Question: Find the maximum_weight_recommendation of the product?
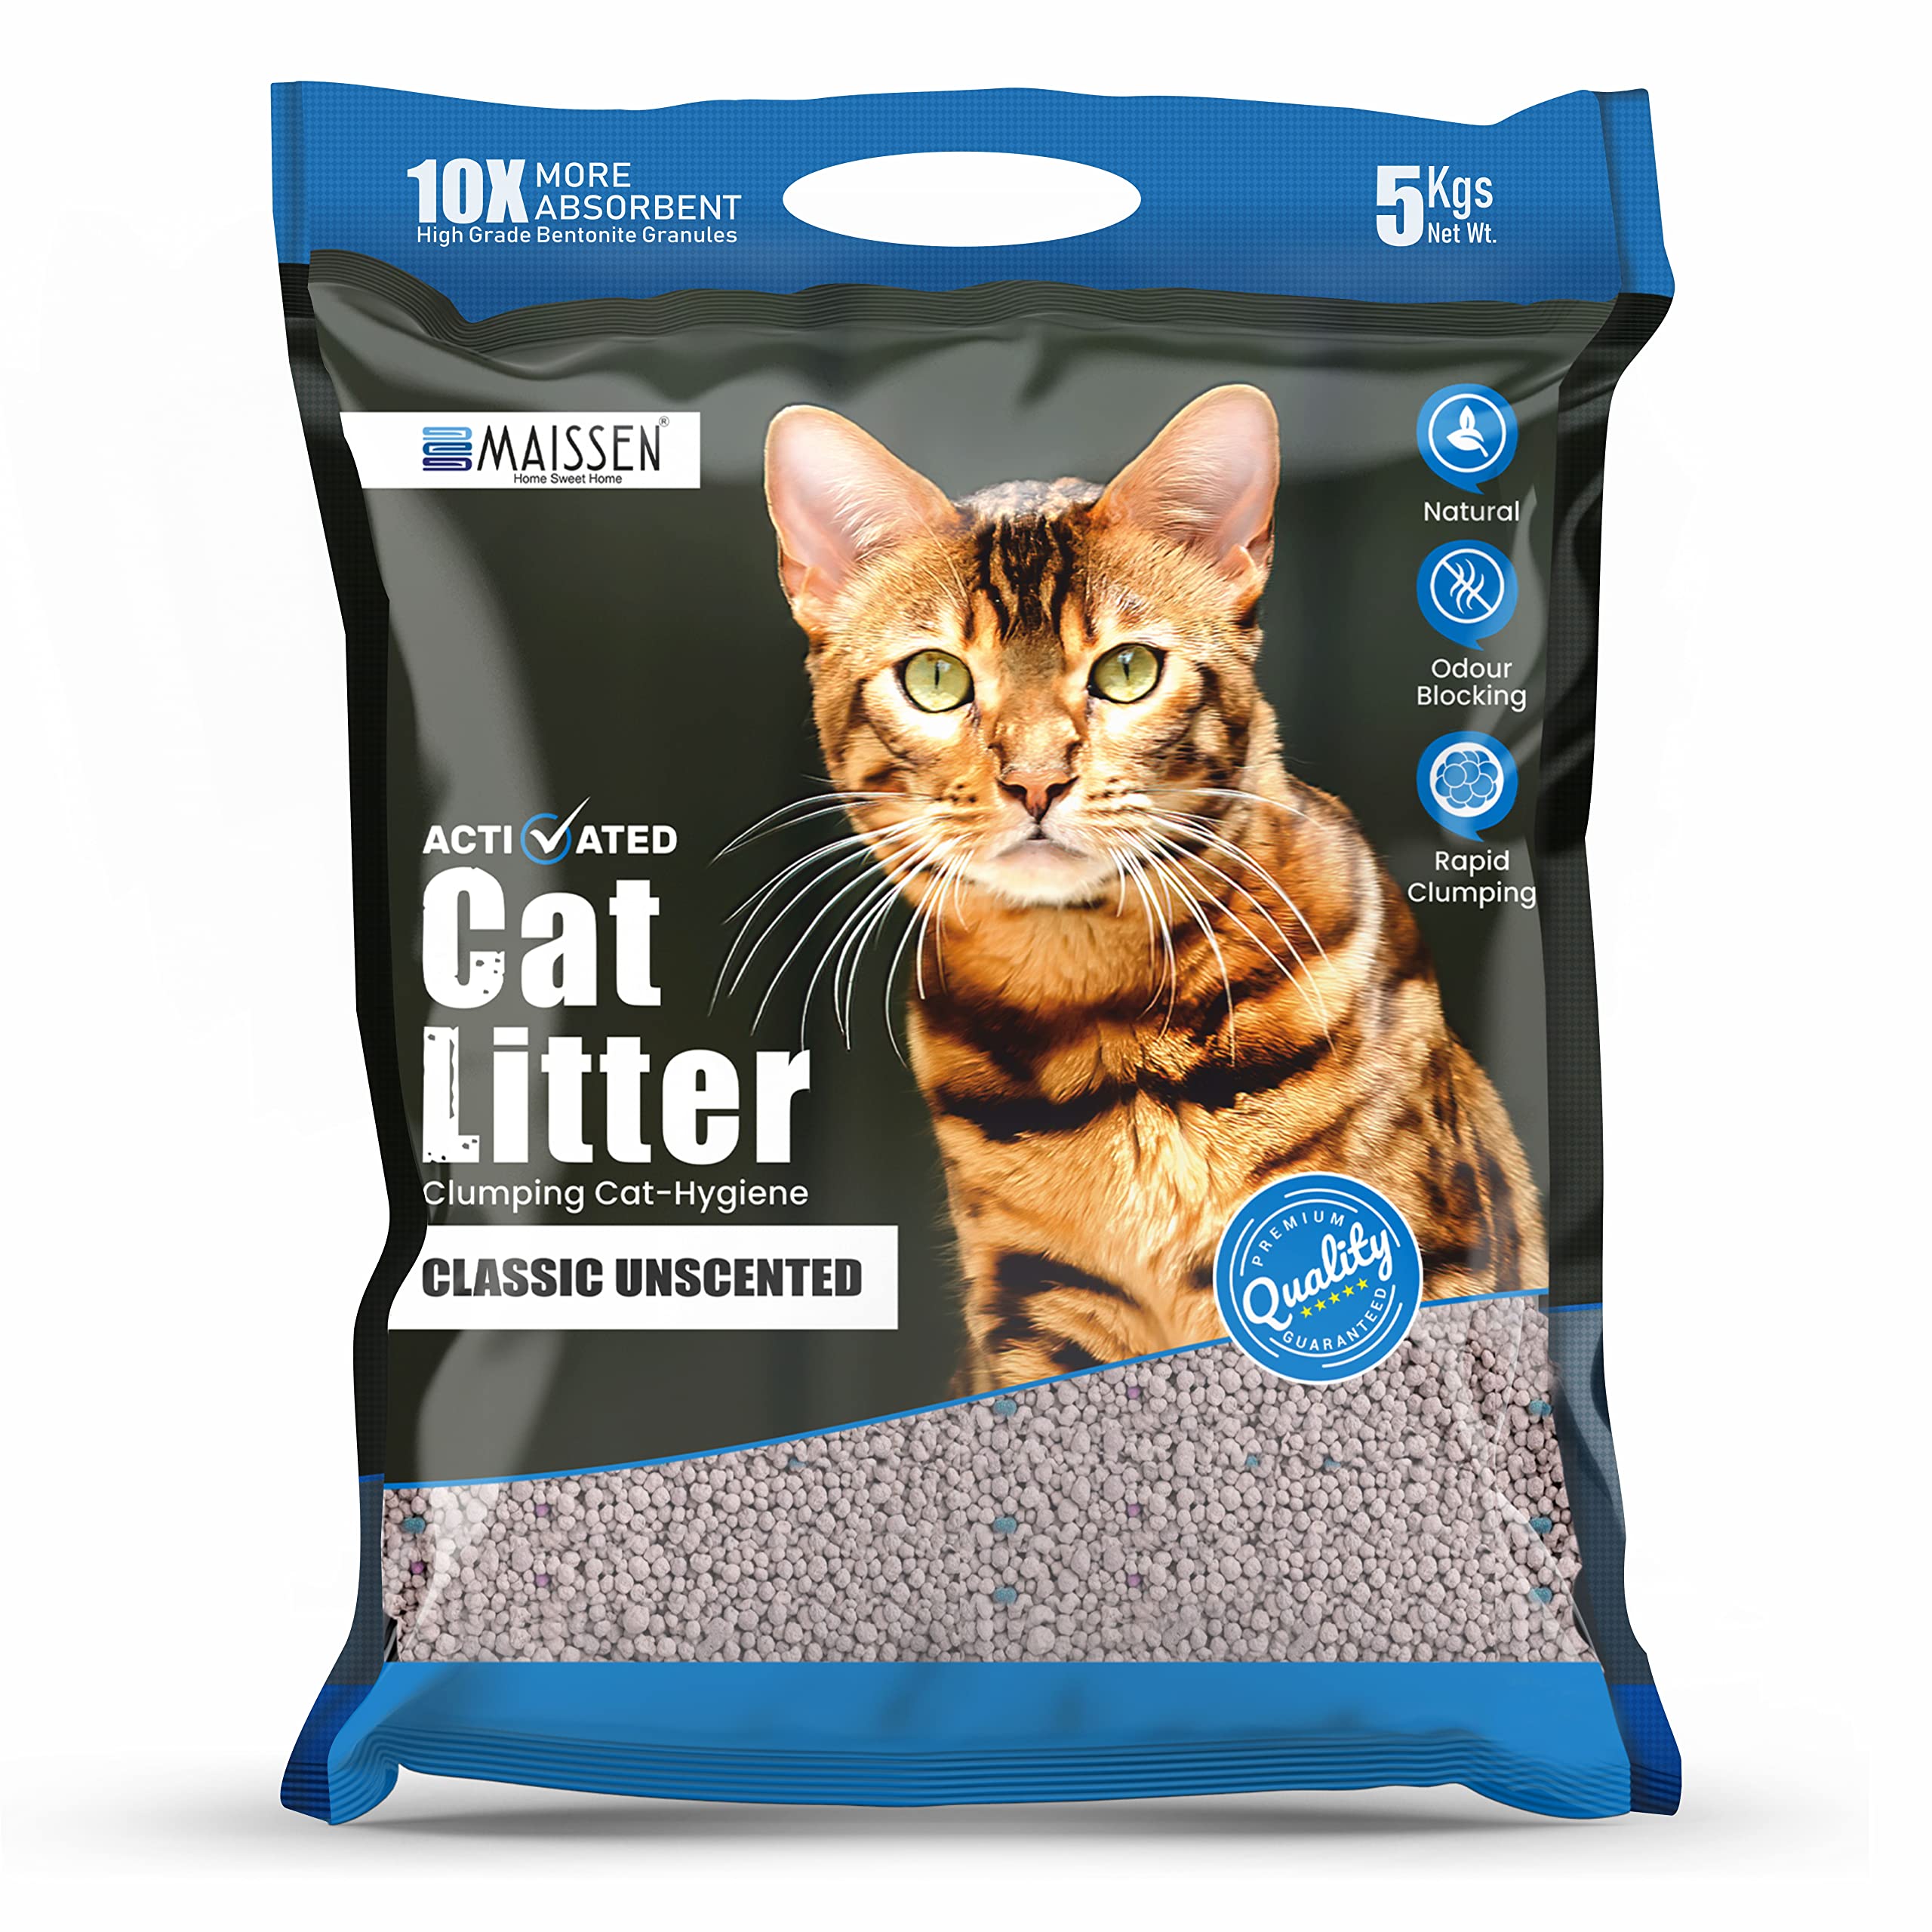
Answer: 5 kilogram